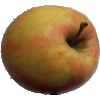
Label: Apple Pink Lady 1